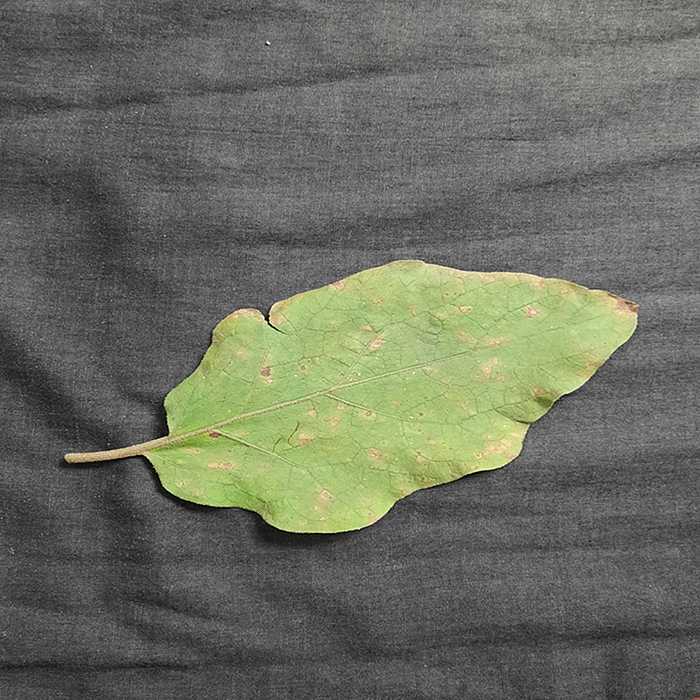
Plant: Eggplant
Label: Eggplant Cercopora leaf spot